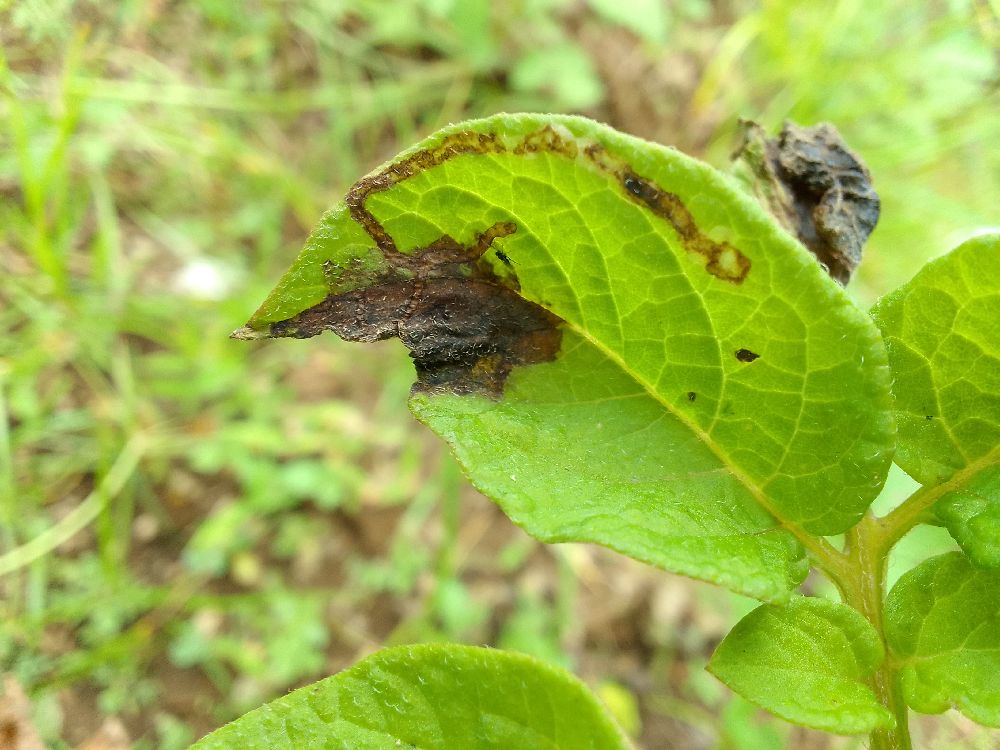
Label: Late blight